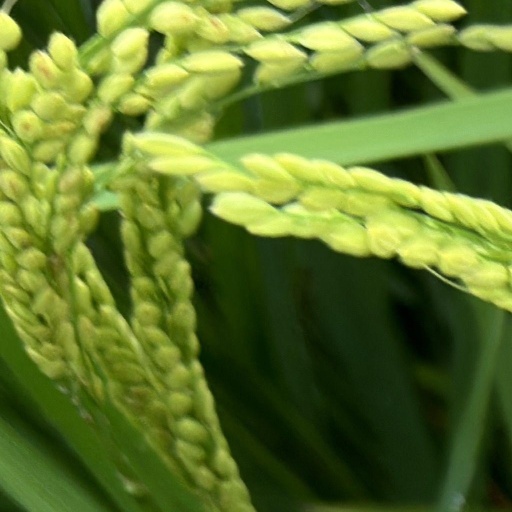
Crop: rice